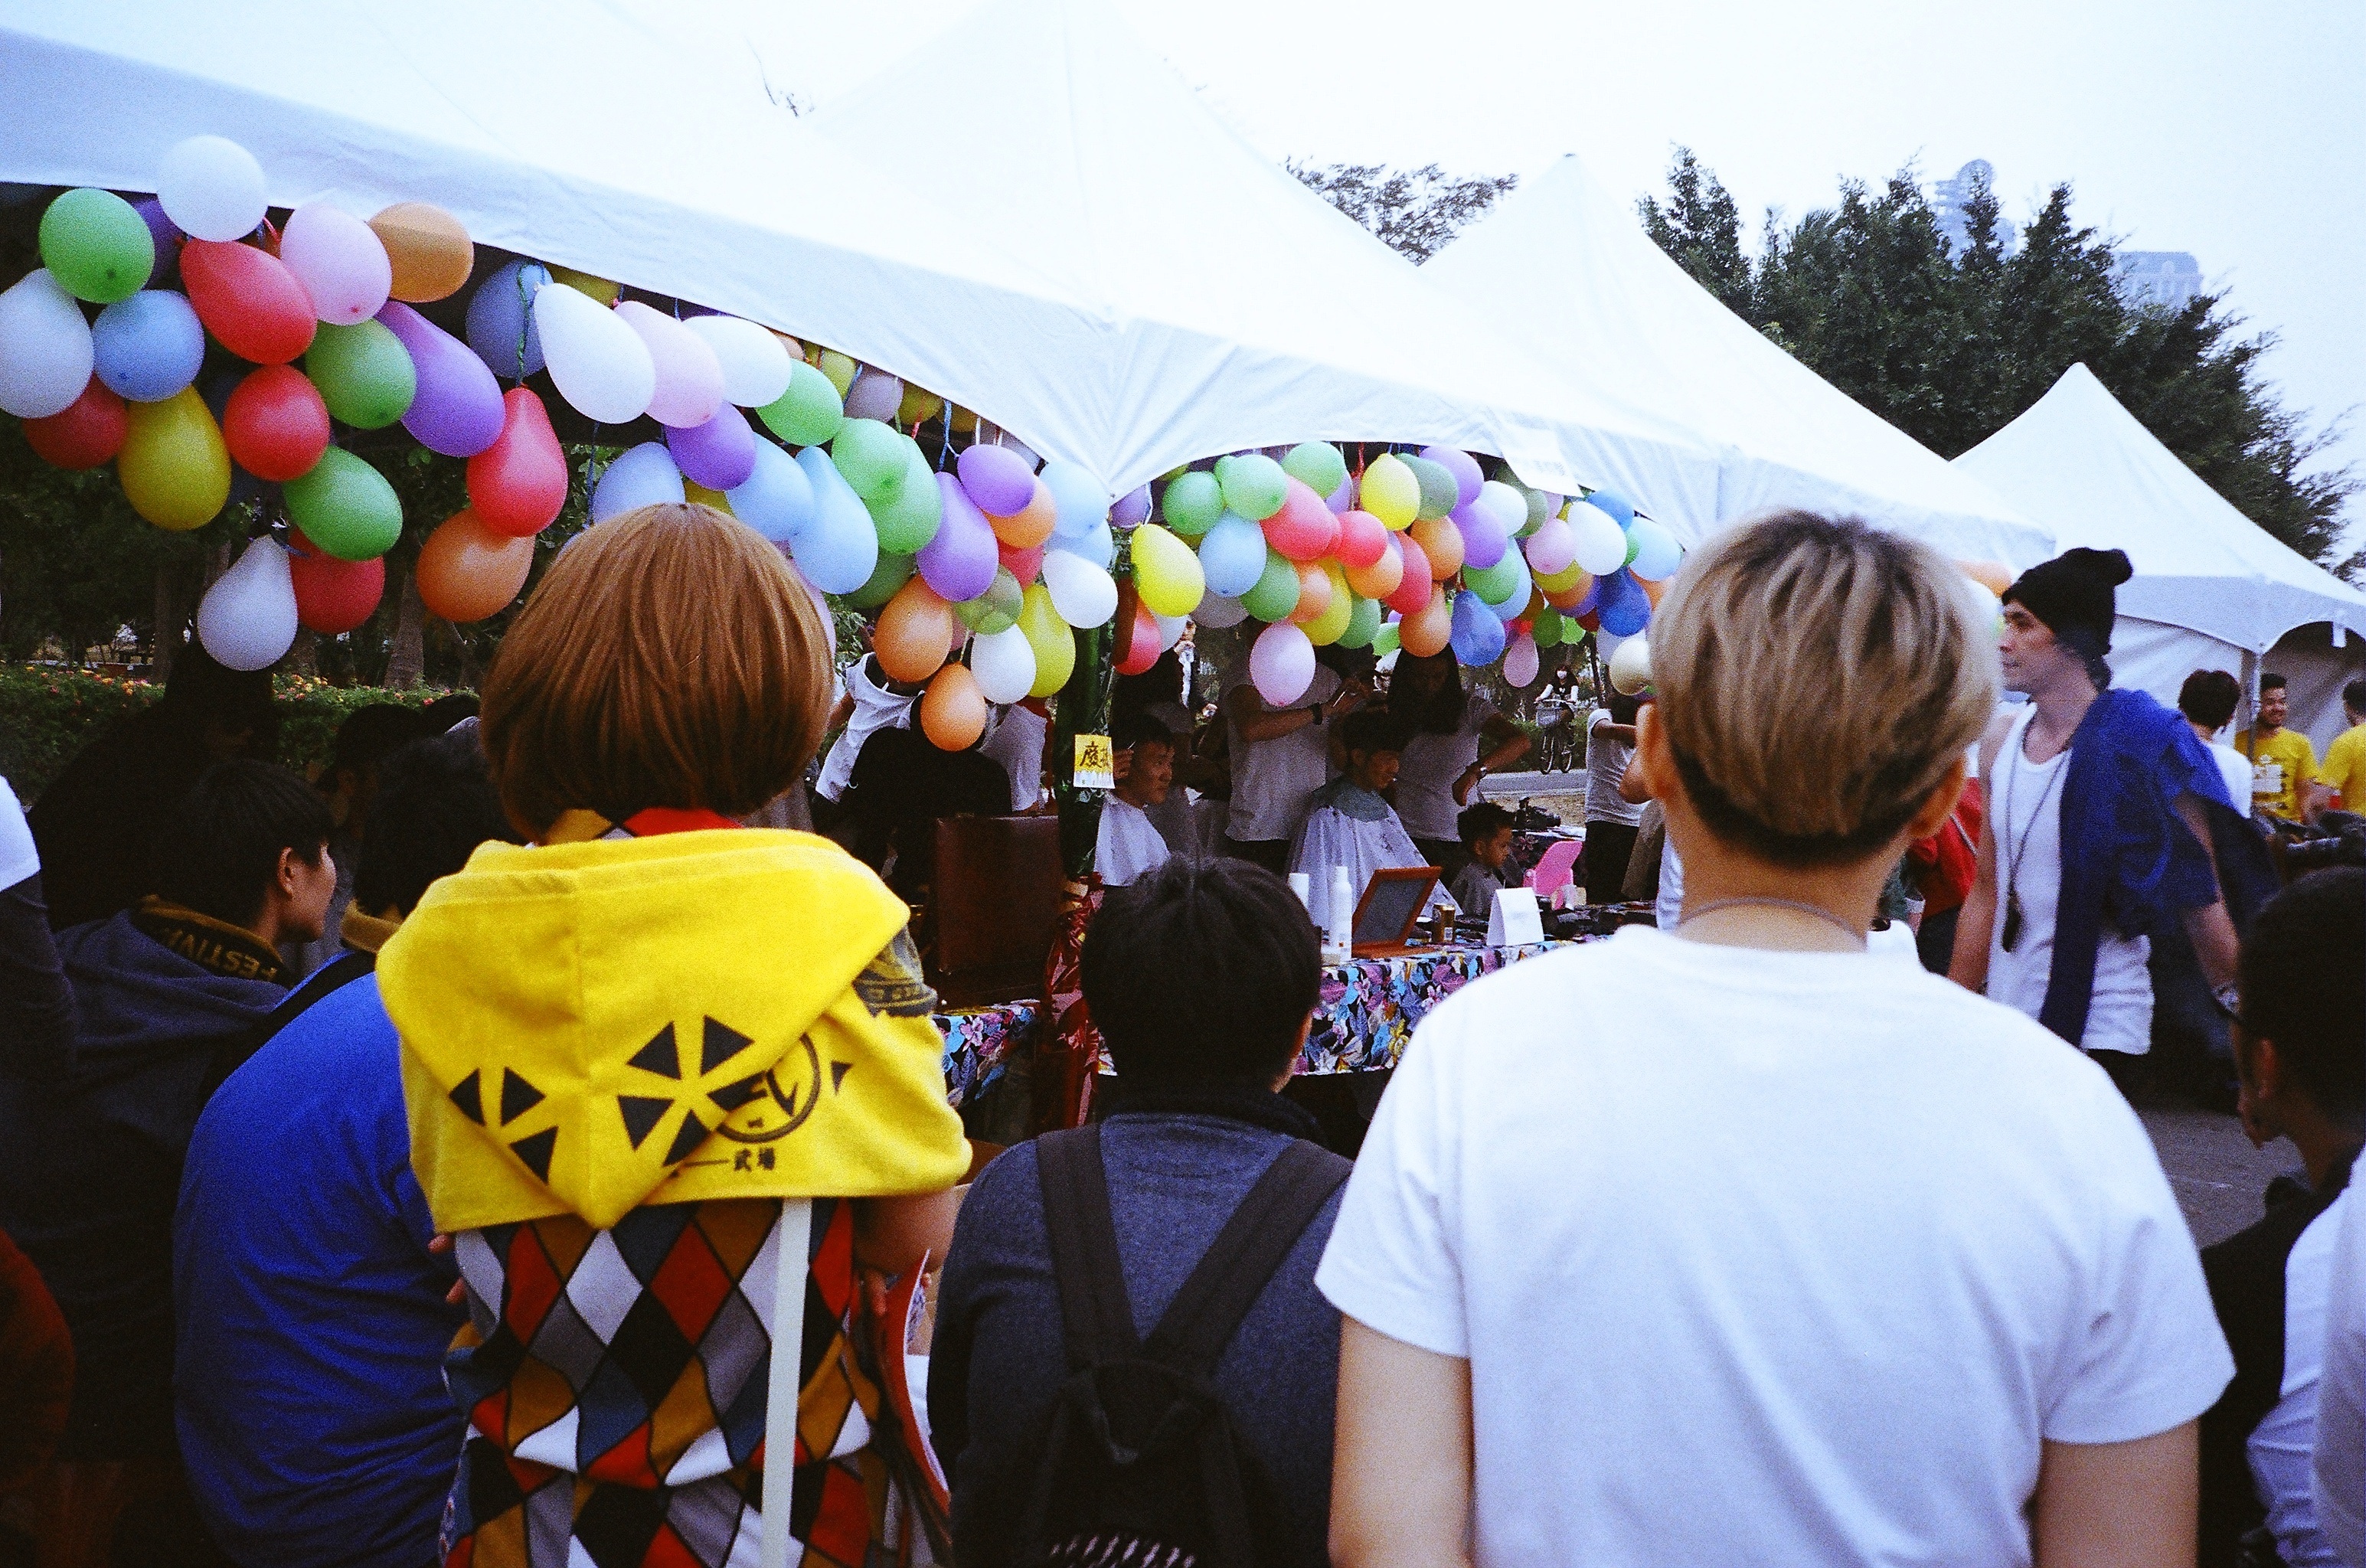
crowd, carnival, festival, fair